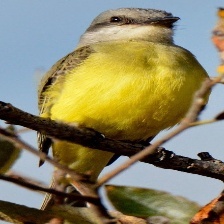
Species: TROPICAL KINGBIRD
Scientific name: TYRANNUS MELANCHOLICUS